Octave Mirbeau

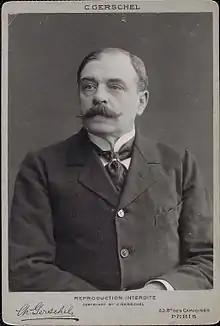
Octave Mirbeau.

The grandson of Norman notaries and the son of a doctor, Mirbeau spent his childhood in a village in Normandy, Rémalard, pursuing secondary studies at a Jesuit college in Vannes, which expelled him at the age of fifteen. Two years after the traumatic experience of the 1870 war, he was tempted by a call from the Bonapartist leader Dugué de la Fauconnerie, who hired him as private secretary and introduced him to "L'Ordre de Paris".